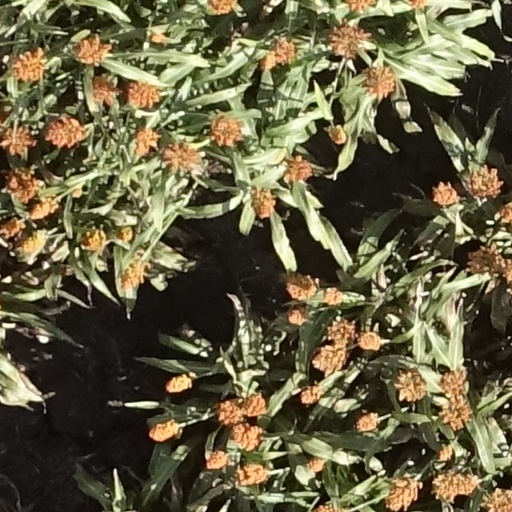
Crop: sorghum